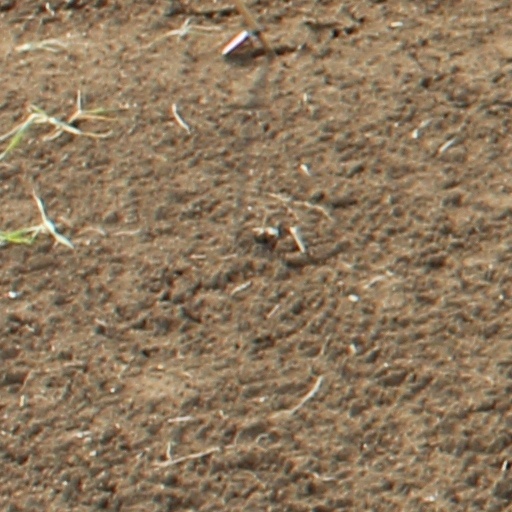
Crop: wheat